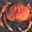
Label: cra